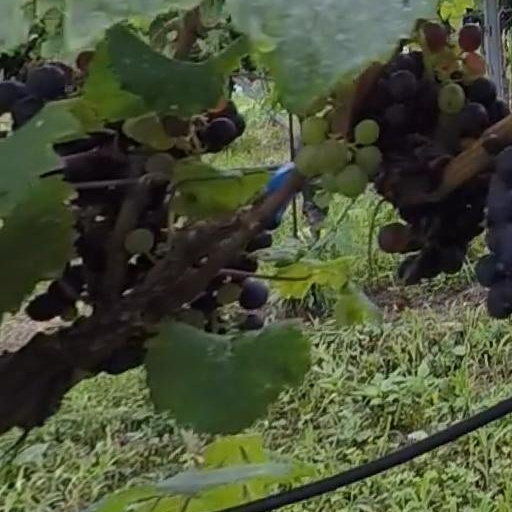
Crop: grape